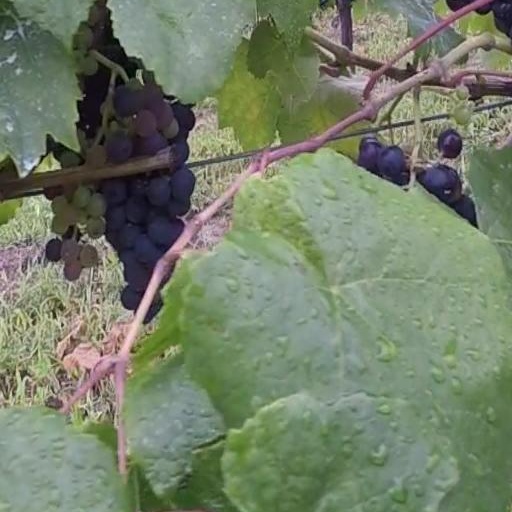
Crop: grape